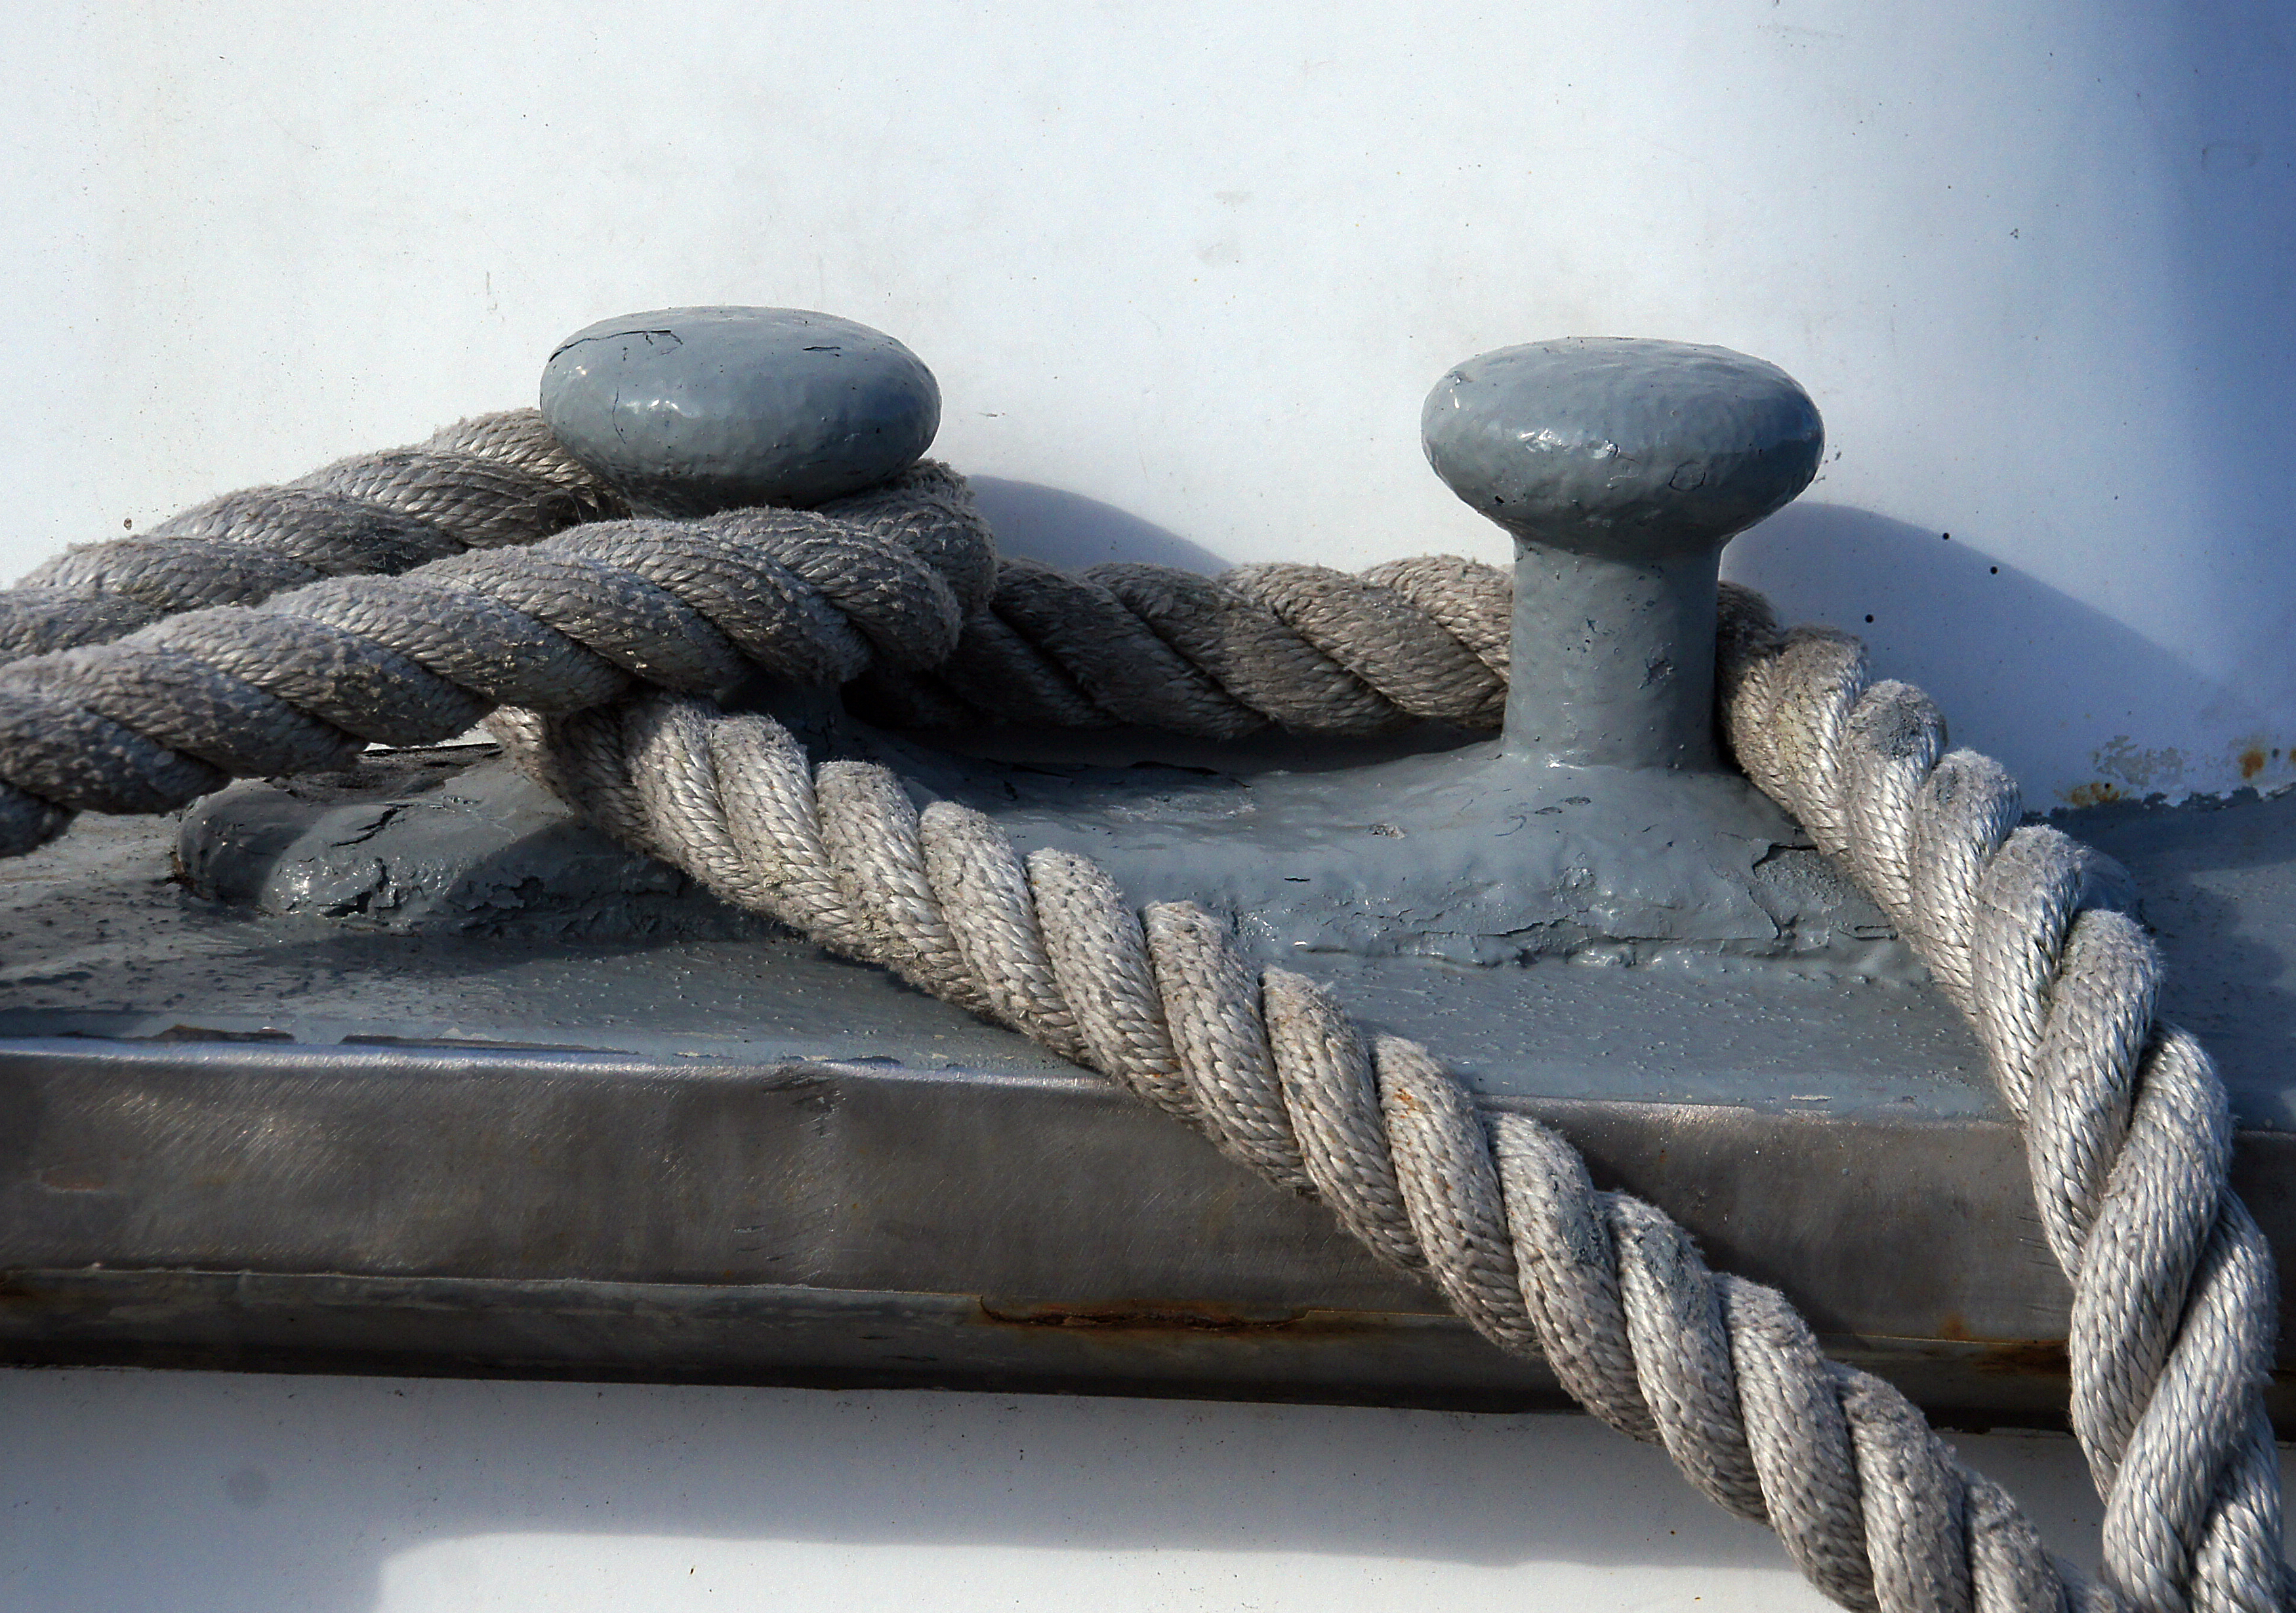
statue, blue, material, sculpture, art, publicdomain, boats, ropes, fasteners, knots, ties